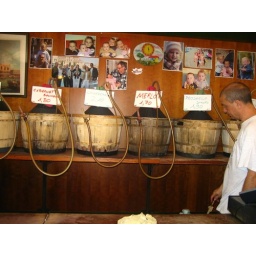
bring in your empty plastic water bottle and he'll fill it up with wine